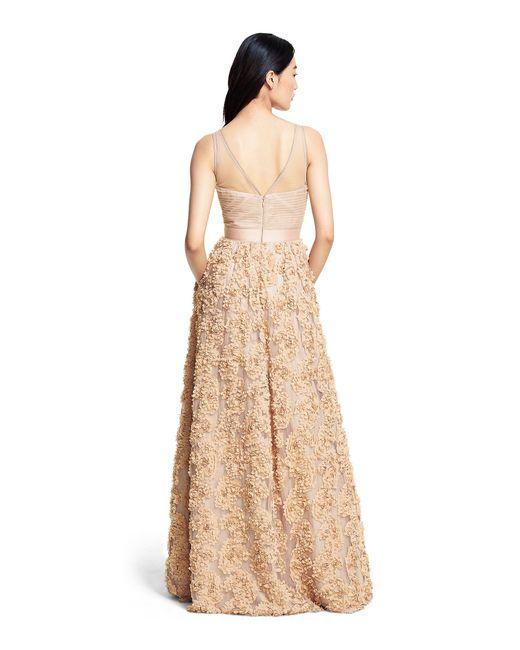
Stilvolles Partykleid mit goldenem Stickmuster